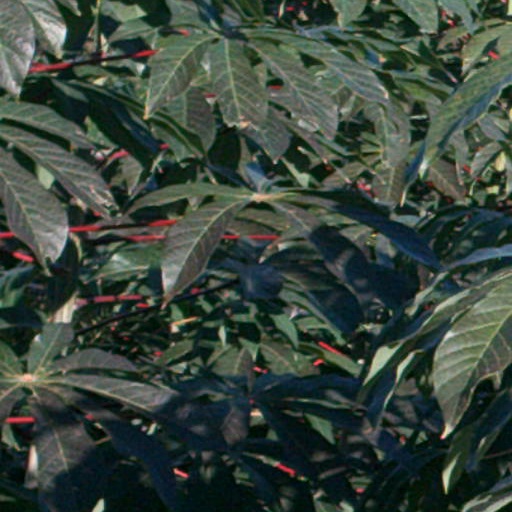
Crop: cassava